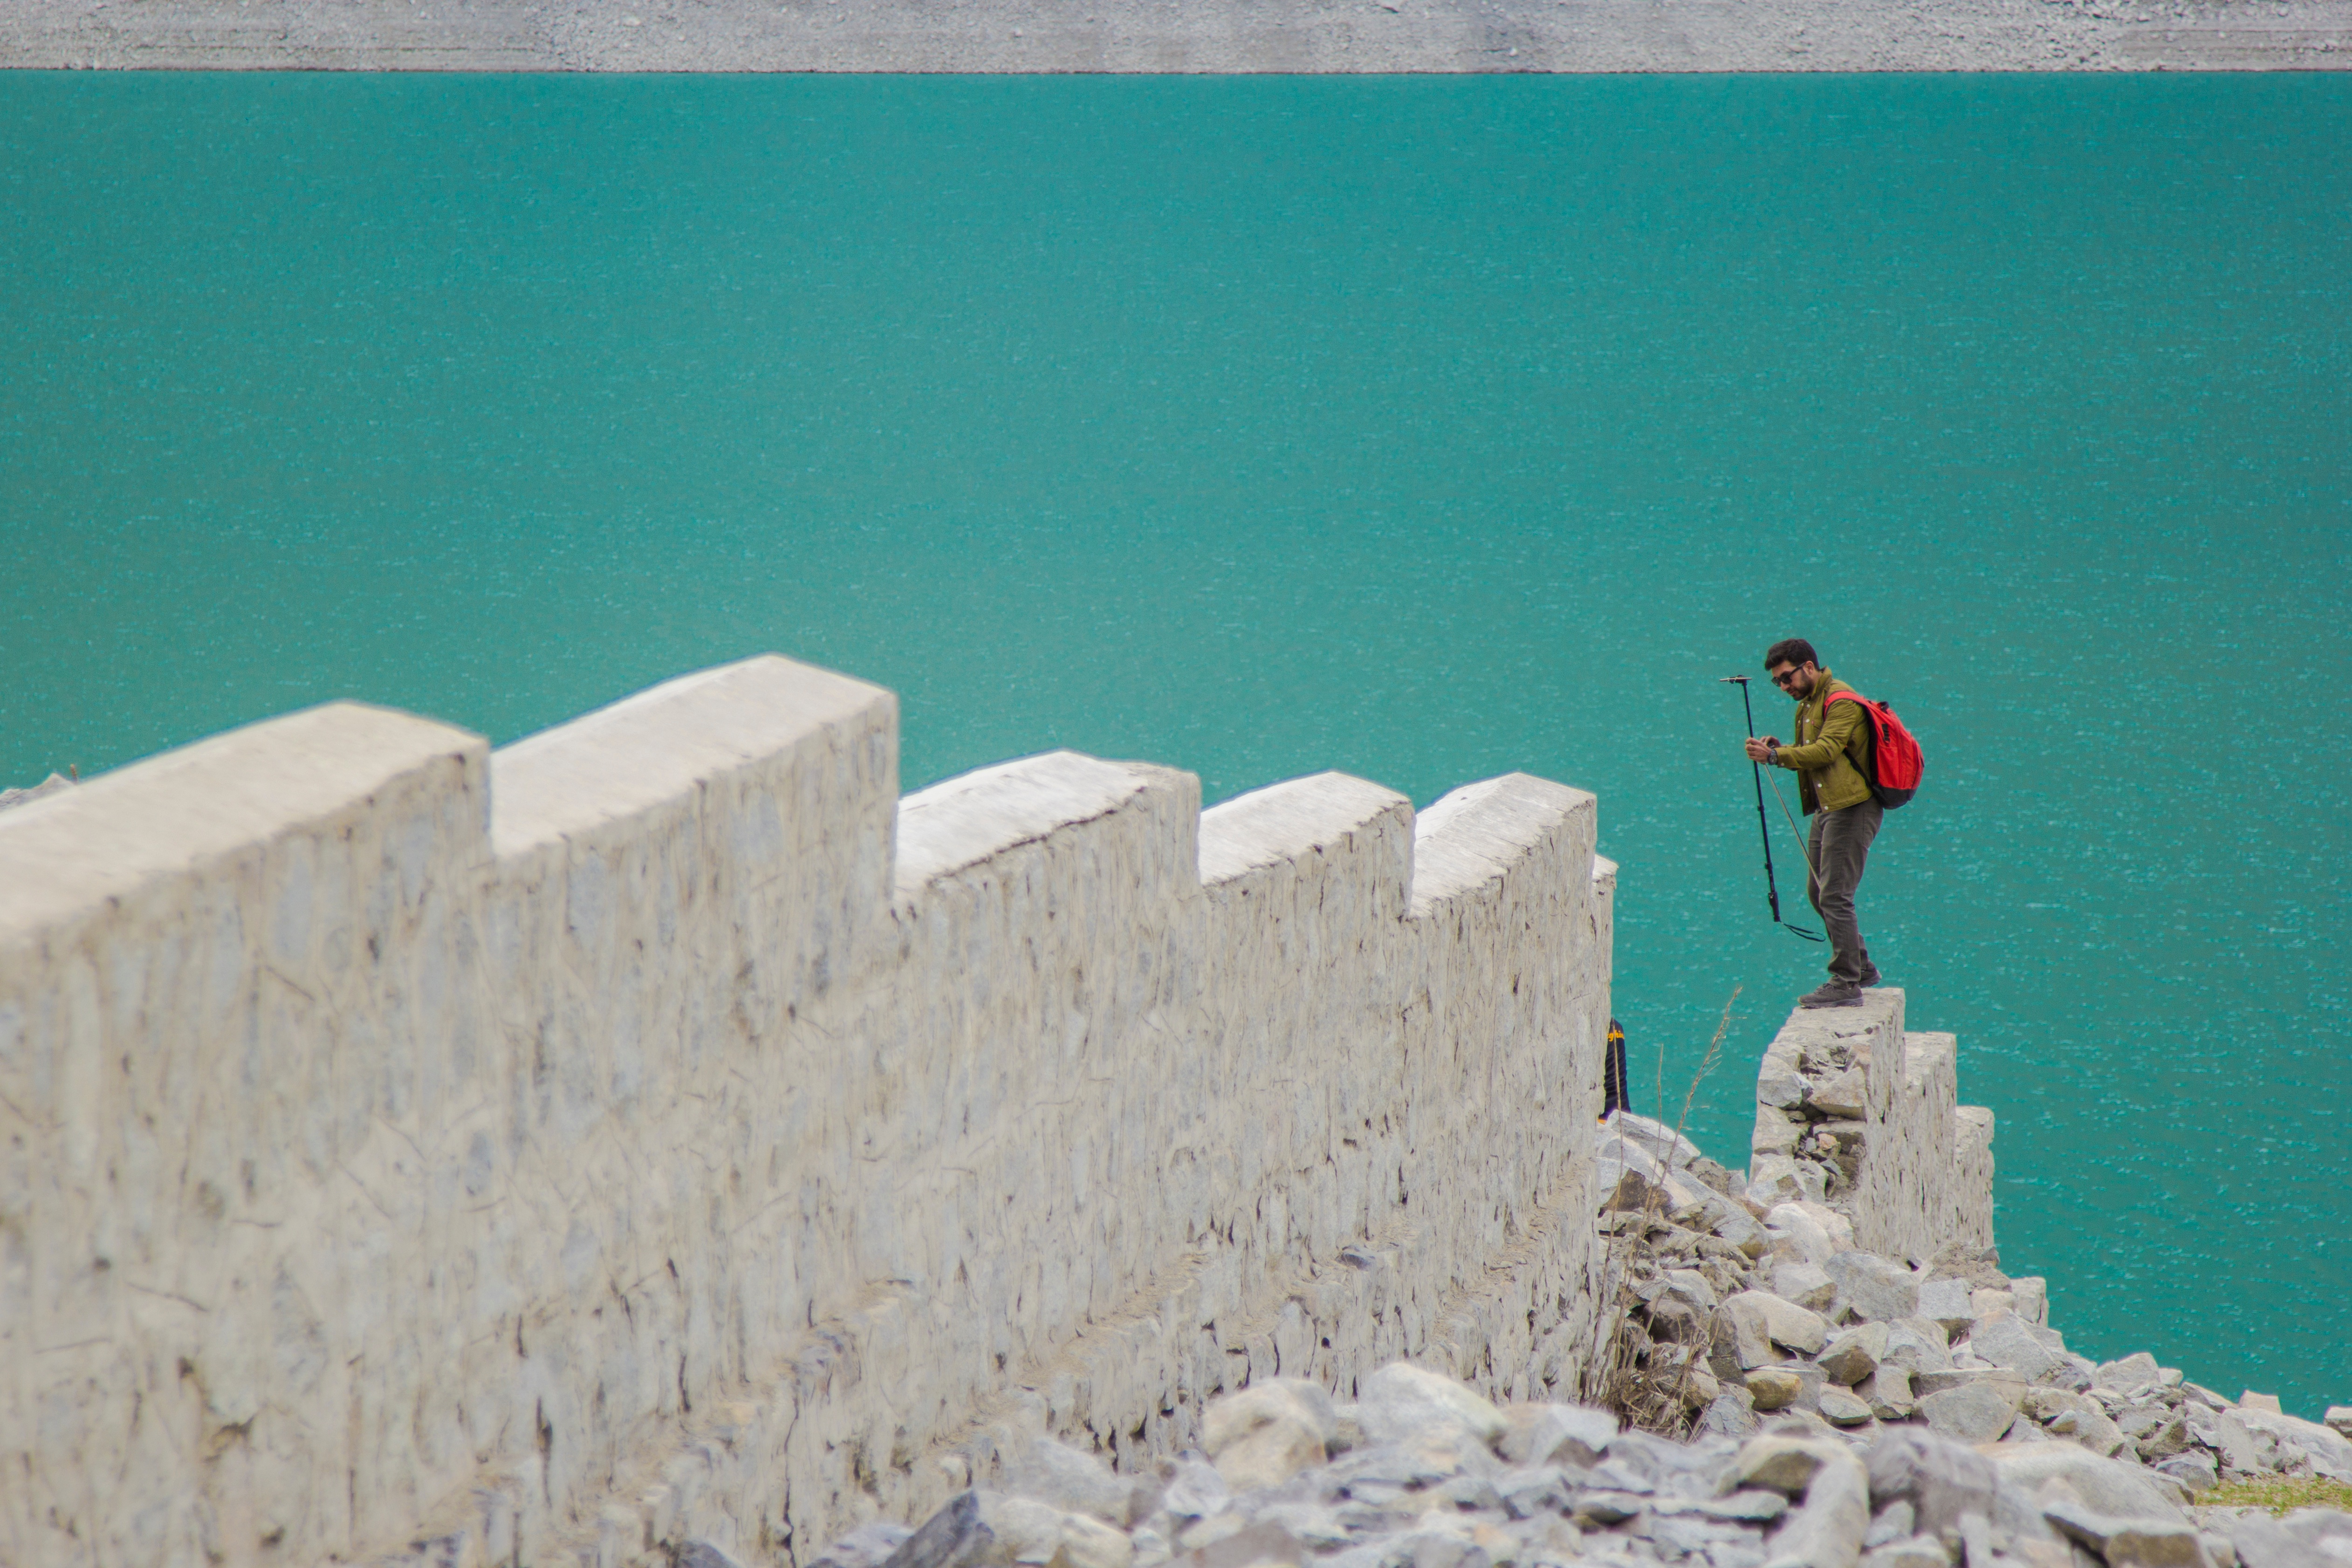
sea, sand, wall, blue, terrain, material